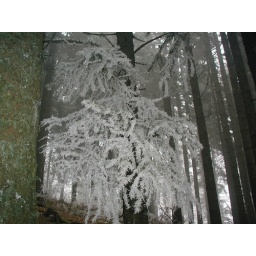
This is what happens when you're a tree and you live in the clouds